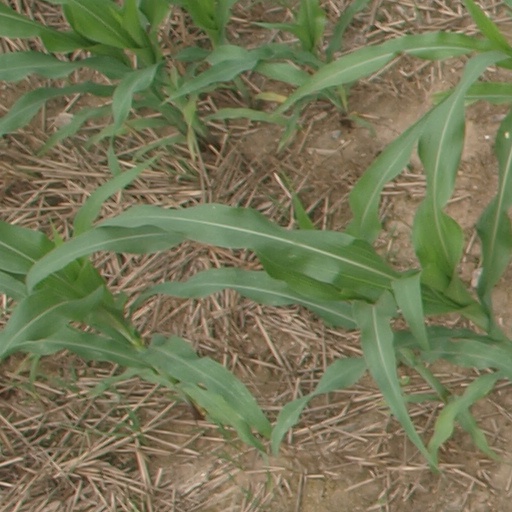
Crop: maize; corn